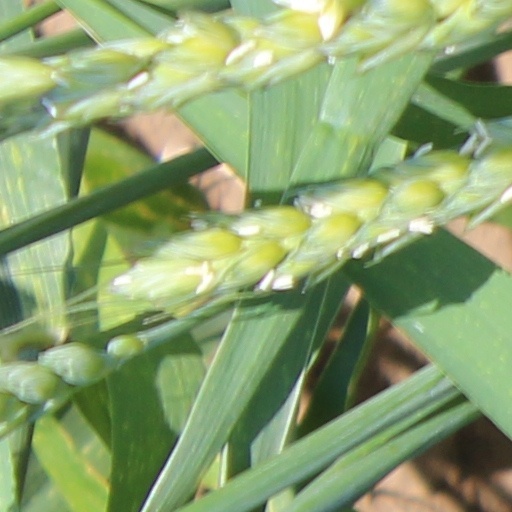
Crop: wheat